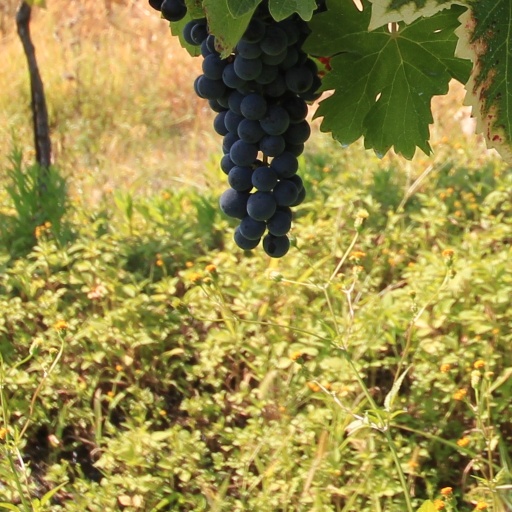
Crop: grape